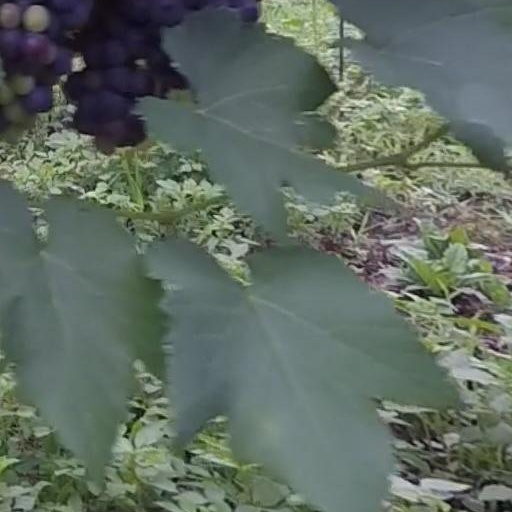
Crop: grape